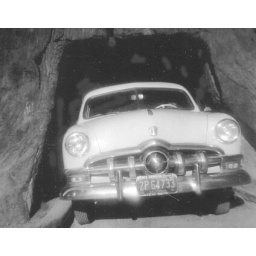
My father's car sitting in a Tree in Northern California where the big Tree's grow